Gran Vía de Montero Ríos

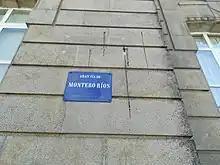
Gran Vía de Montero Ríos street sign

The Gran Vía de Montero Ríos begins in the east at the intersection of the Plaza de España and Marqués de Riestra Street and ends in the west, with stairs and slopes that go down to the Queen Victoria Eugenie Avenue. It is bordered on the north by the Alameda de Pontevedra and has an underground car park below.